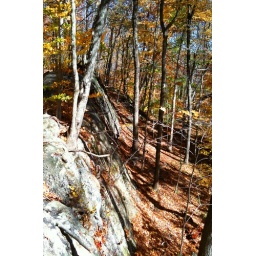
rocks in forest